Serena Korda

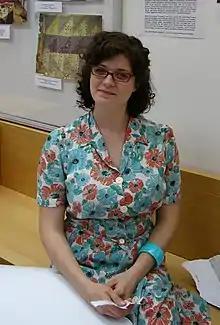
Korda in 2005

Serena Korda (born 1979) is a British visual artist. She has made work across a number of disciplines including performance, sculpture, ceramics and public art. Her work is interactive and encourages people to explore everyday rituals found from histories and conversations with one another. She encourages her audience to interact and be involved in creating these shared experiences that would usually be passed by.